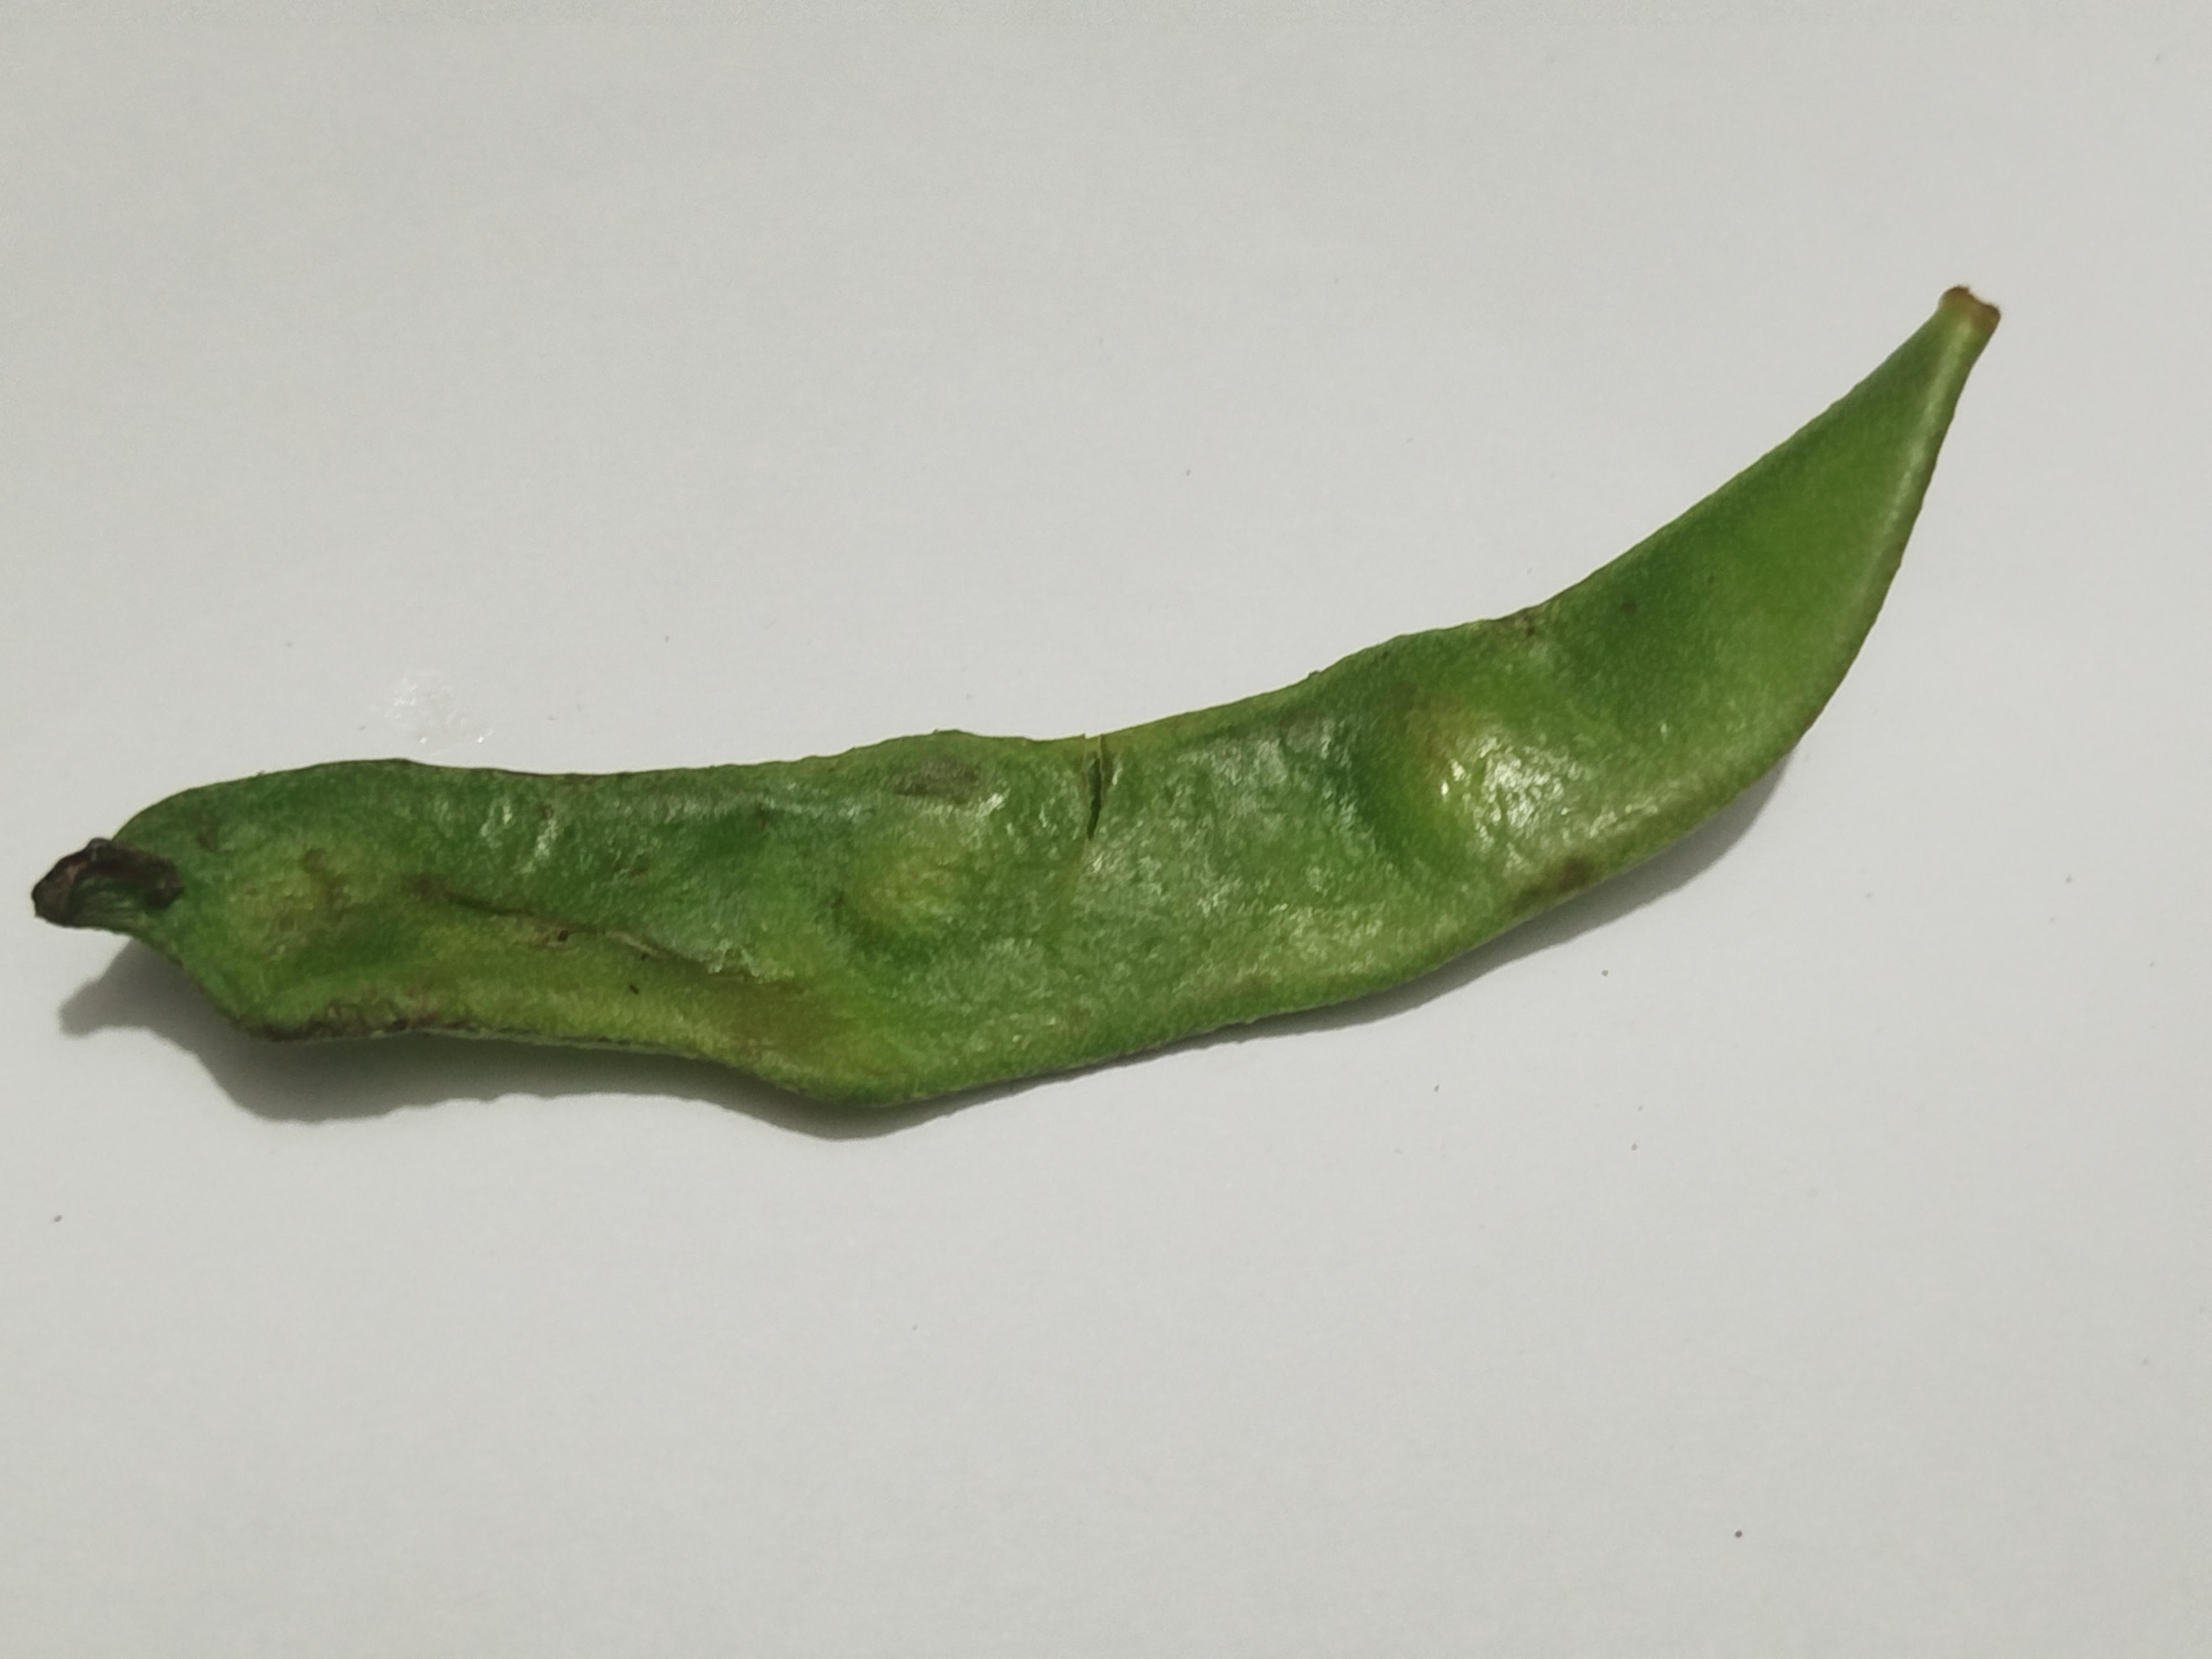
Label: Bean